First presidential transition of Donald Trump

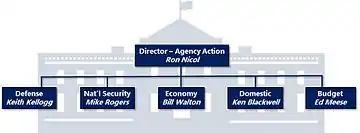
Chart showing agency appointment group leads of the Trump transition.

At 11:00a.m. on November 10, the president and president-elect held a private, 90-minute meeting at the White House, which was followed by a joint media availability in the Oval Office with a press pool composed of journalists from Reuters, Voice of America, Bloomberg, the Associated Press, Agence France-Presse, ABC News, and McClatchey syndicate. During the availability, Trump thanked Obama for their meeting and said he looked forward to tapping him for future counsel, although this did not eventuate. According to Trump, Obama convinced him, during their discussion, to retain certain aspects of his signature policy Obamacare, including the ban on insurance companies denying new coverage to those with pre-existing conditions and the right of parents to keep their adult children on their health insurance policies until the age of 25. During the same day, First Lady Michelle Obama had tea with incoming First Lady Melania Trump and also gave her a tour of the White House residence.